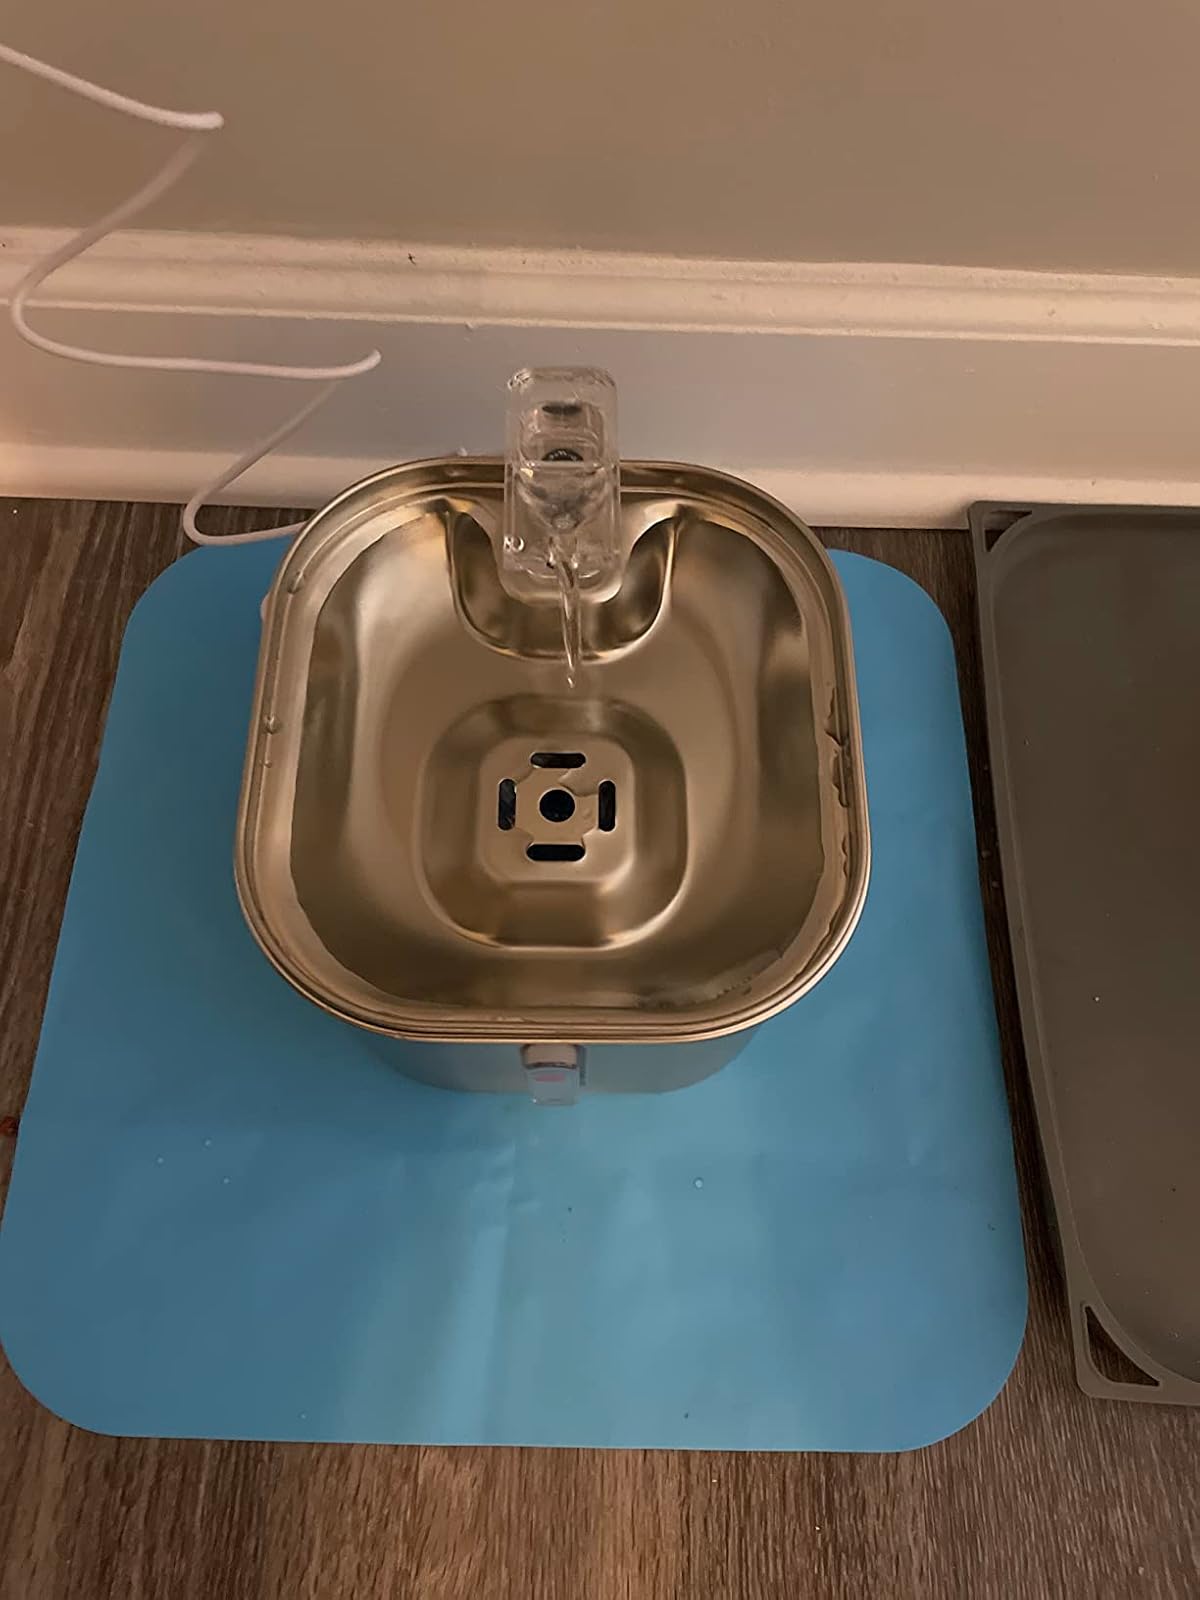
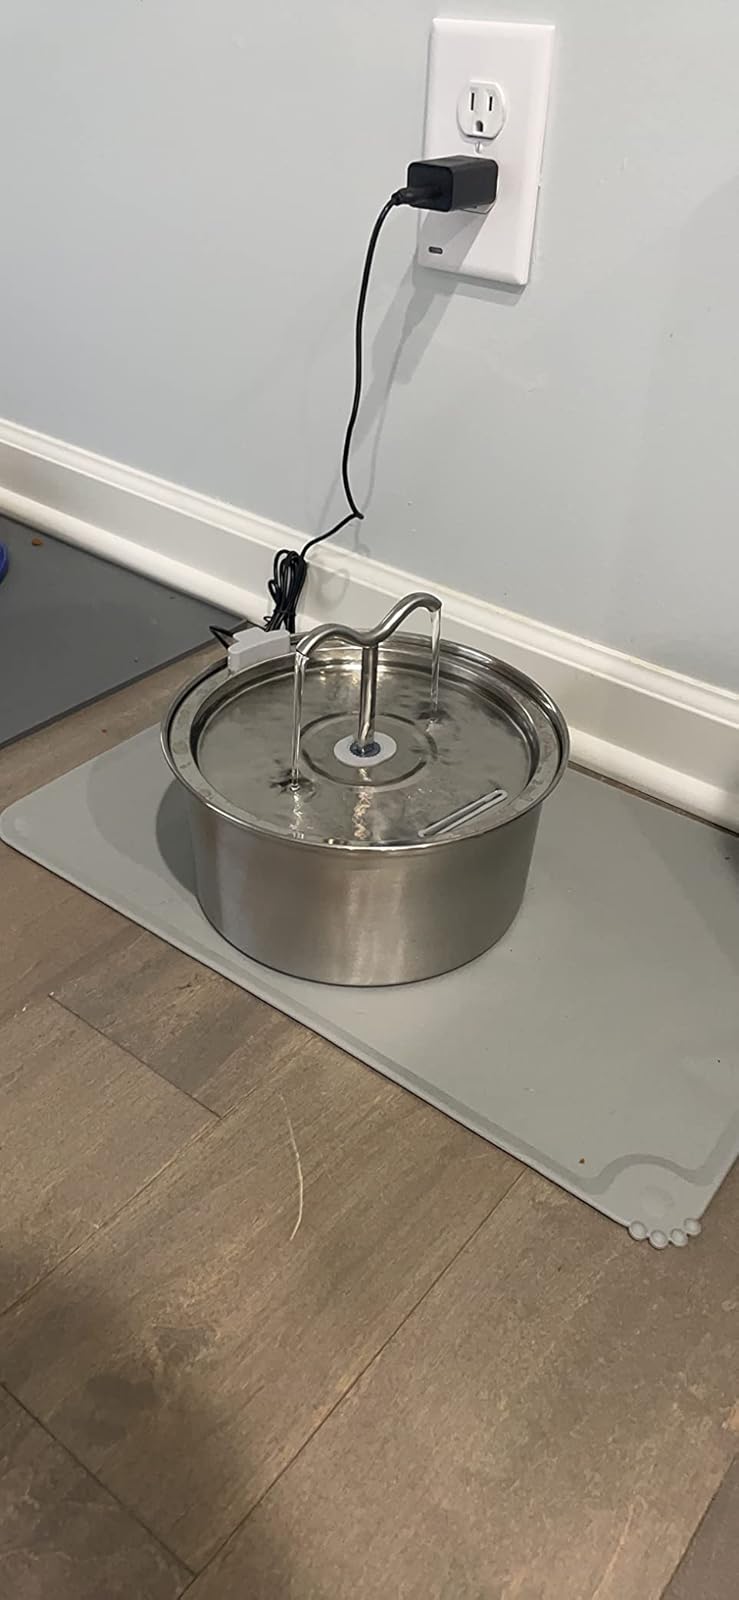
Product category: items_bowl
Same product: no